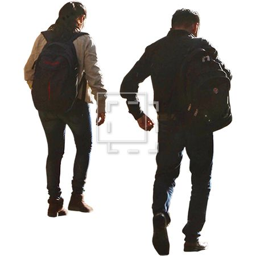
this is an extremely backlit image of a man and woman walking up a hill or staircase .